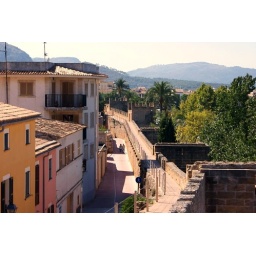
Newer domestic properties within the old castle walls of Alcudia